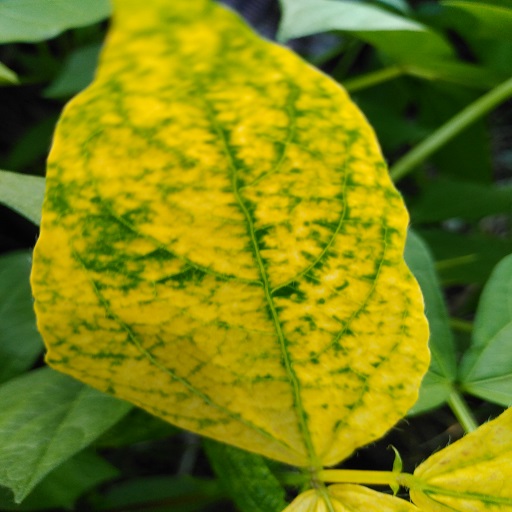
Label: Yellow Mosaic